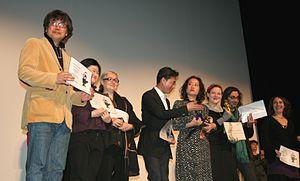
Lauréats FICA 2011, réalisateurs présents
Le 17ᵉ Festival international des cinémas d'Asie de Vesoul s'est déroulé du 8 au 16 février 2011.